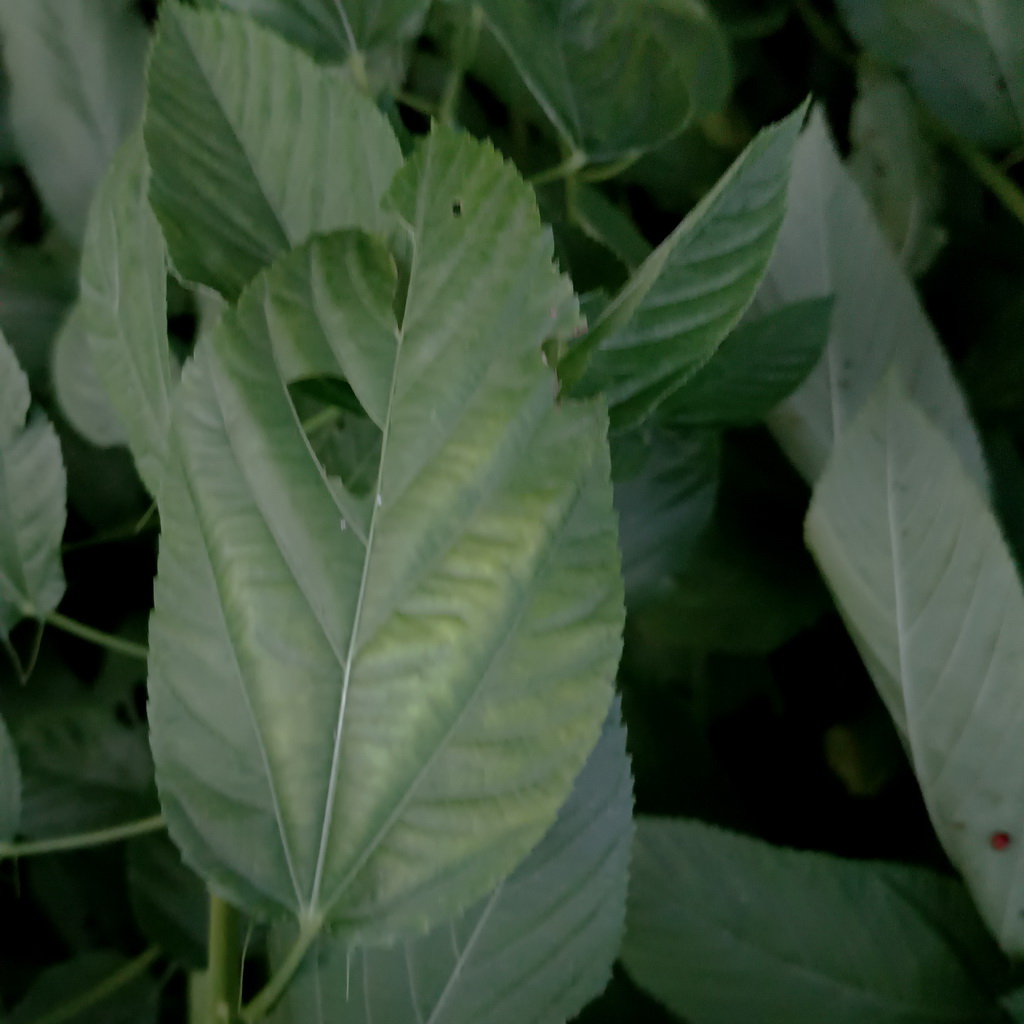
Label: Holed